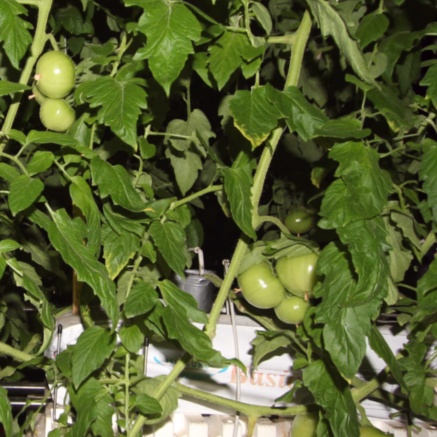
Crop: tomato